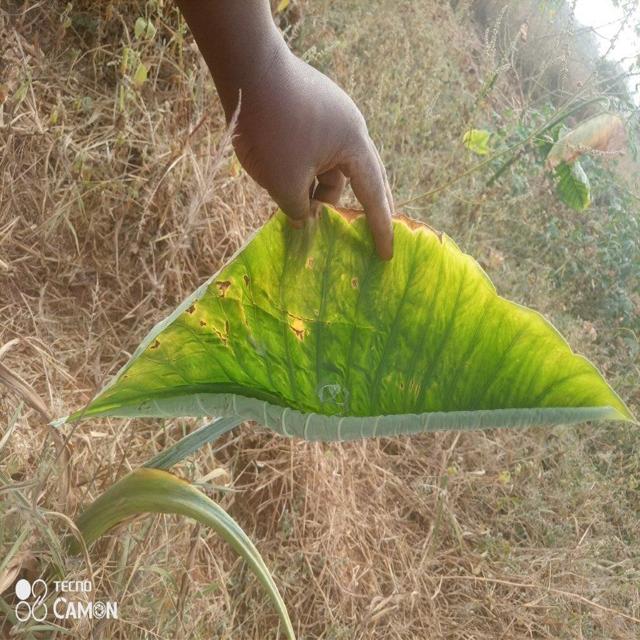
Label: Early_Blight